Ska

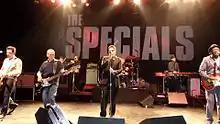
The Specials

The 2 tone genre, which began in the late 1970s in the Coventry area of UK, was a fusion of Jamaican ska rhythms and melodies with punk rock's more aggressive guitar chords and lyrics. Compared to 1960s ska, 2 tone music had faster tempos, fuller instrumentation, and a harder edge. The genre was named after 2 Tone Records, a record label founded by Jerry Dammers of the Specials. In many cases, the reworking of classic ska songs turned the originals into hits again in the United Kingdom. The Specials recorded "A Message to You Rudy" in 1979, featuring Rico Rodriguez, who played trombone on both the original Dandy Livingstone recording and the Specials' version.